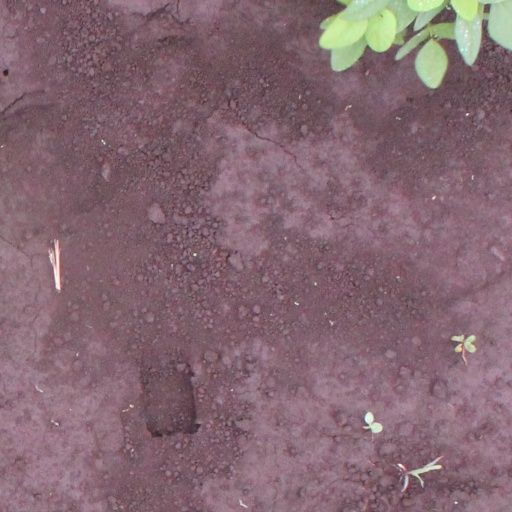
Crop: soybean